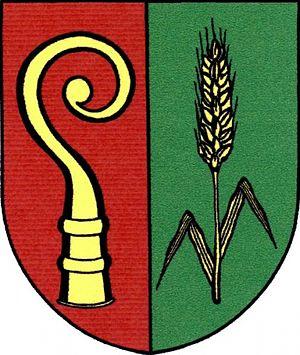
Horní Rožínka est une commune du district de Žďár nad Sázavou, dans la région de Vysočina, en République tchèque. Sa population s'élevait à 76 habitants en 2019.